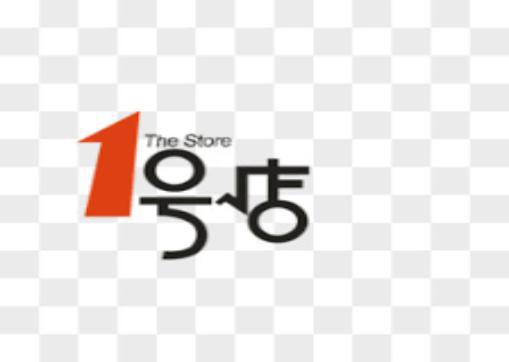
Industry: Electronic